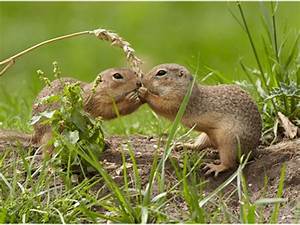
Label: scoiattolo